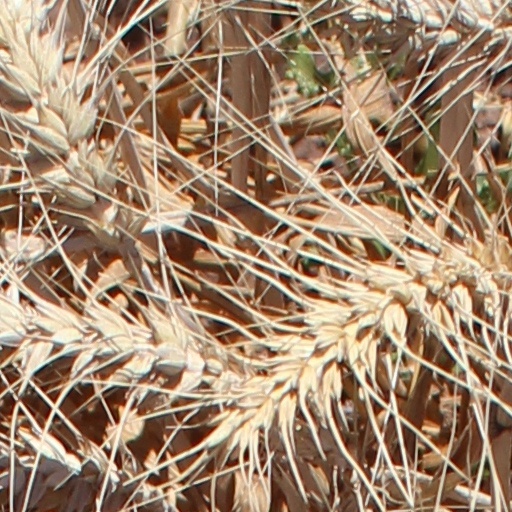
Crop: wheat